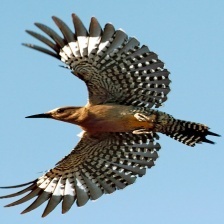
Species: GILA WOODPECKER
Scientific name: MELANERPES UROPYGIALIS